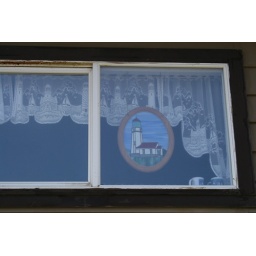
7/7/2008 -- Stained glass Cape Blanco lighthouse in the window of the (closed) visitor center.